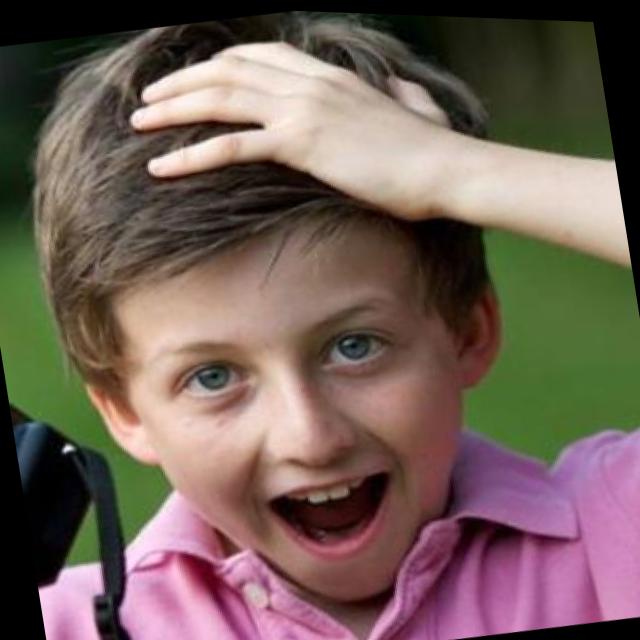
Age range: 0-12